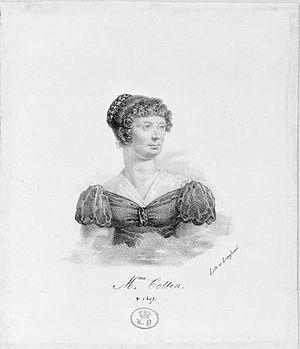
Sophie Cottin, née Risteau (1770-1807), écrivain
Sophie Cottin née Marie Risteau le 22 mars 1770 à Paris et morte le 25 août 1807 à Paris, est une écrivaine française.